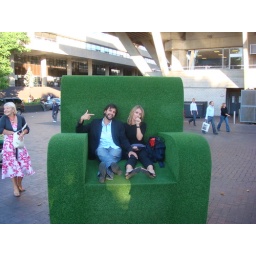
Ania and I in a big green chair